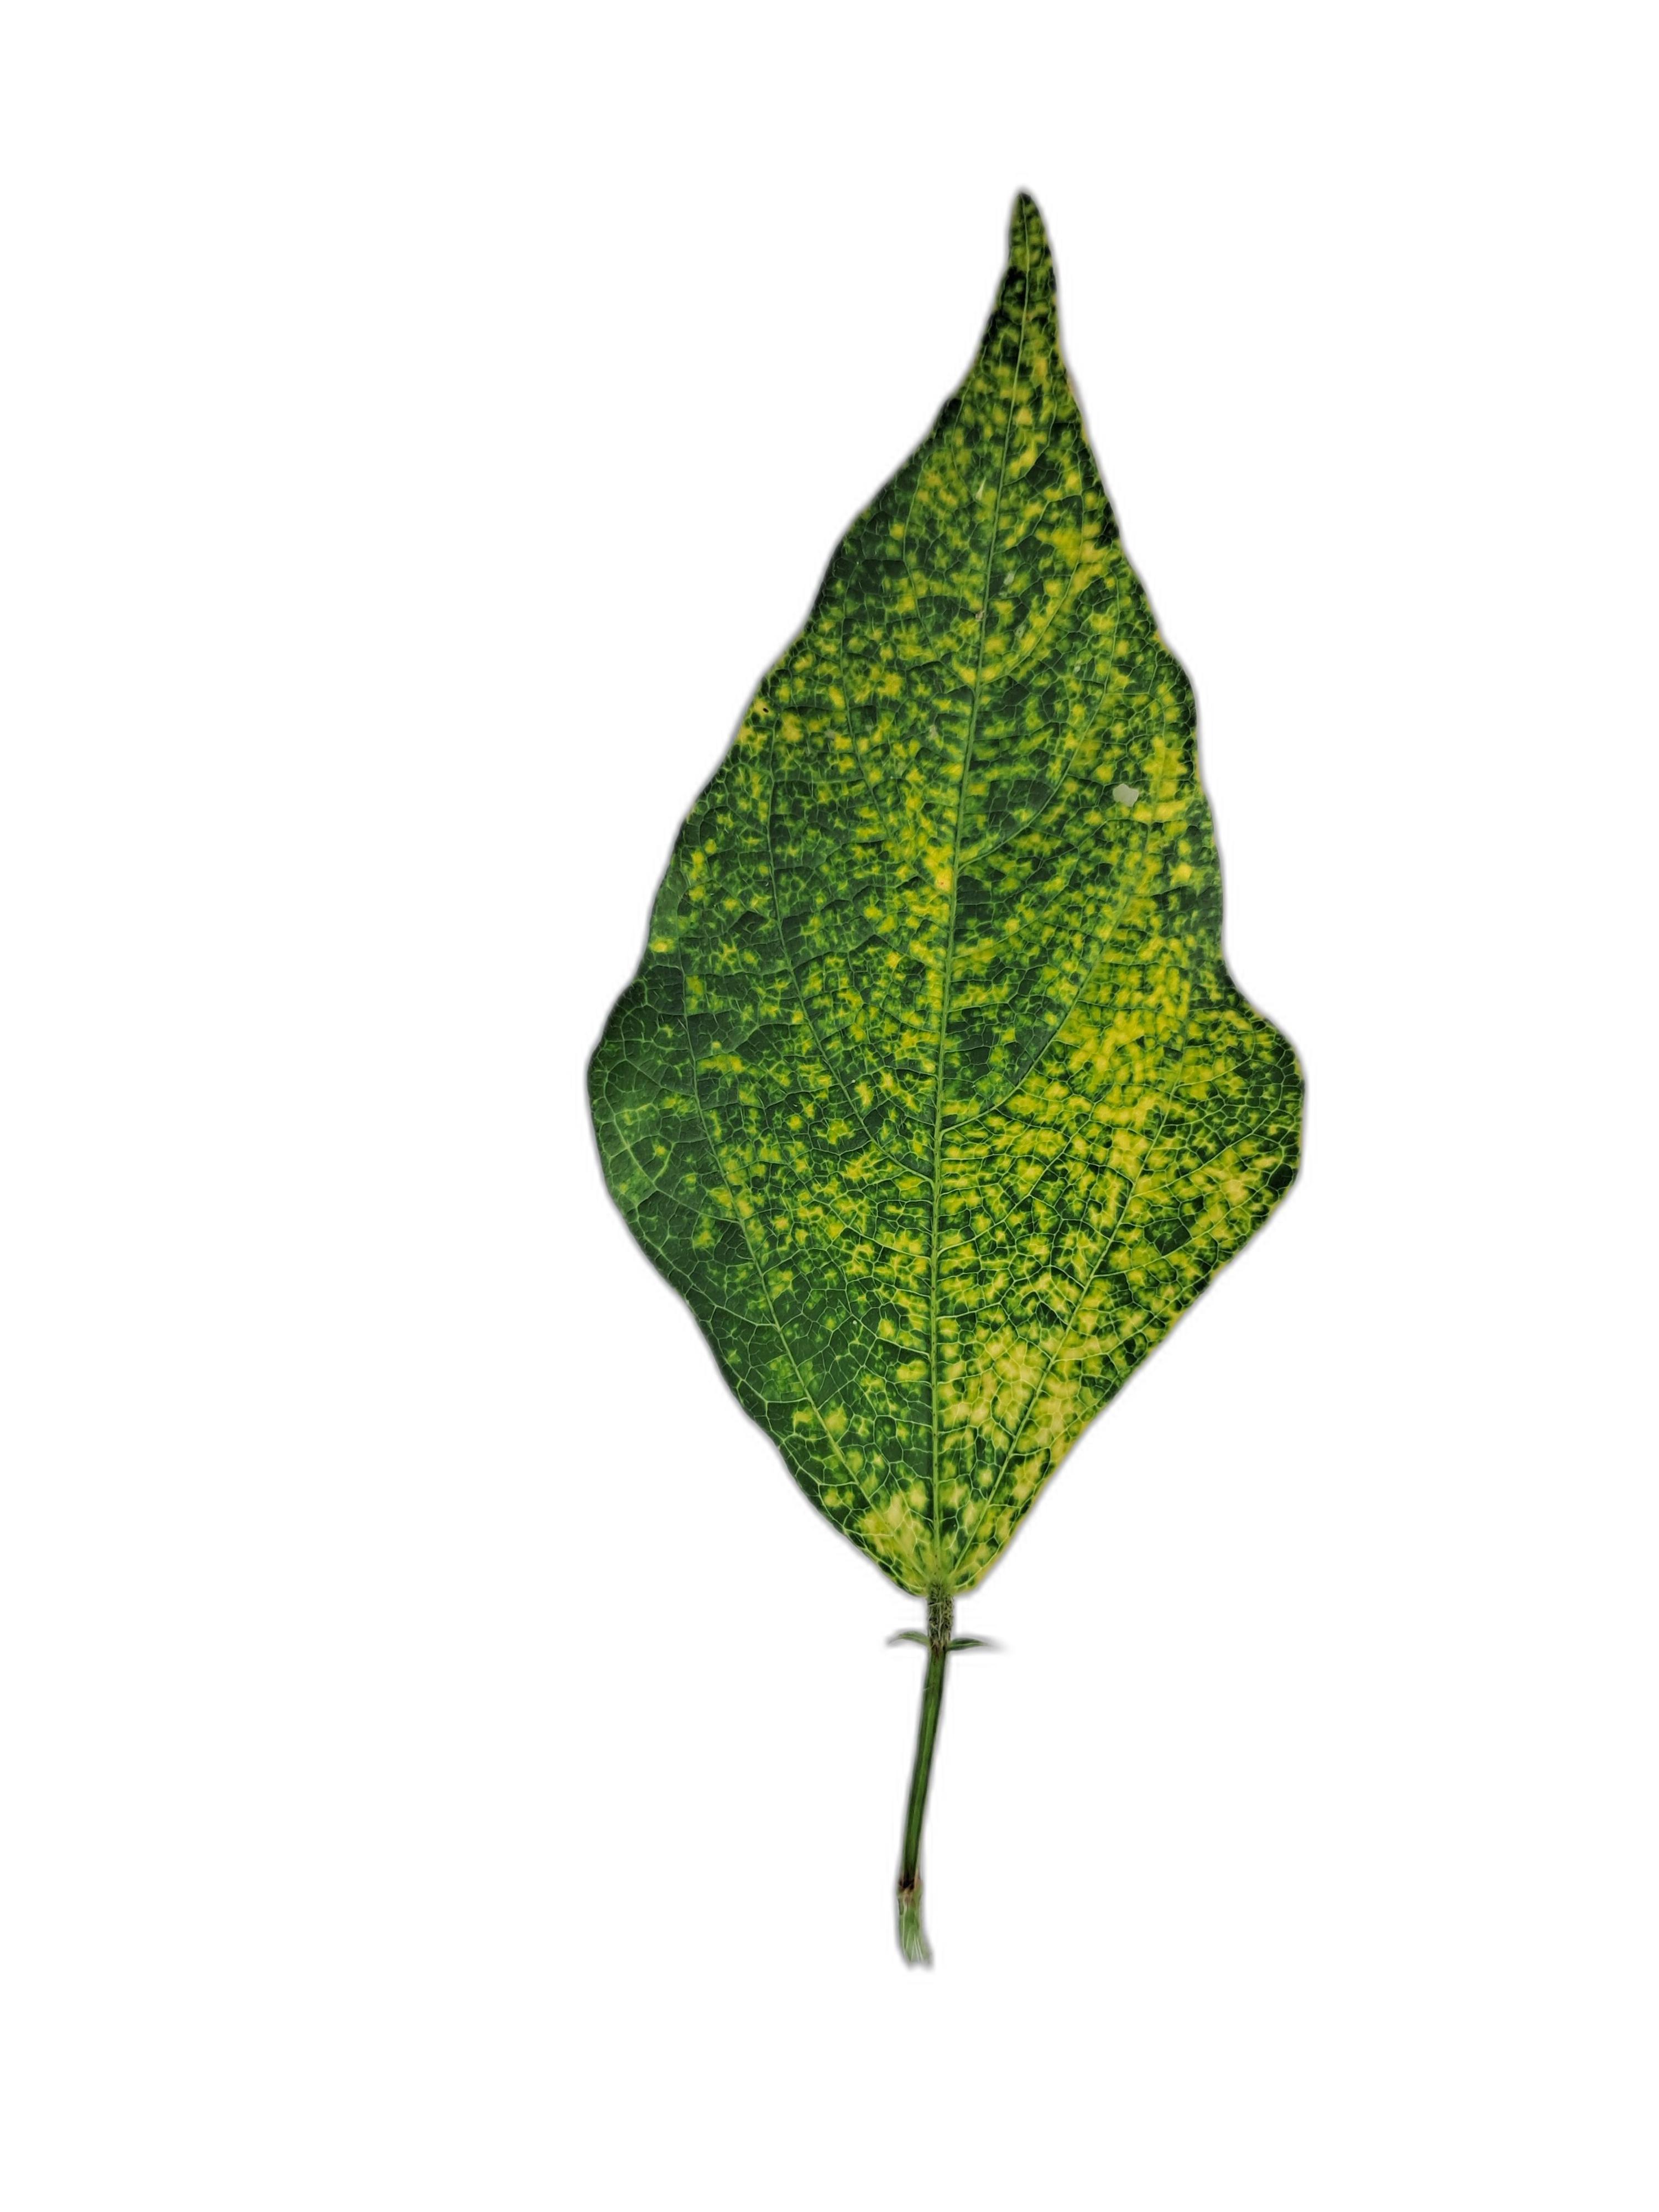
Label: Yellow Mosaic